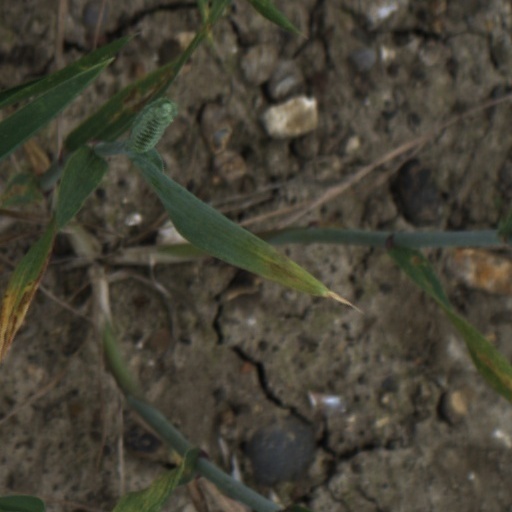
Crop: wheat